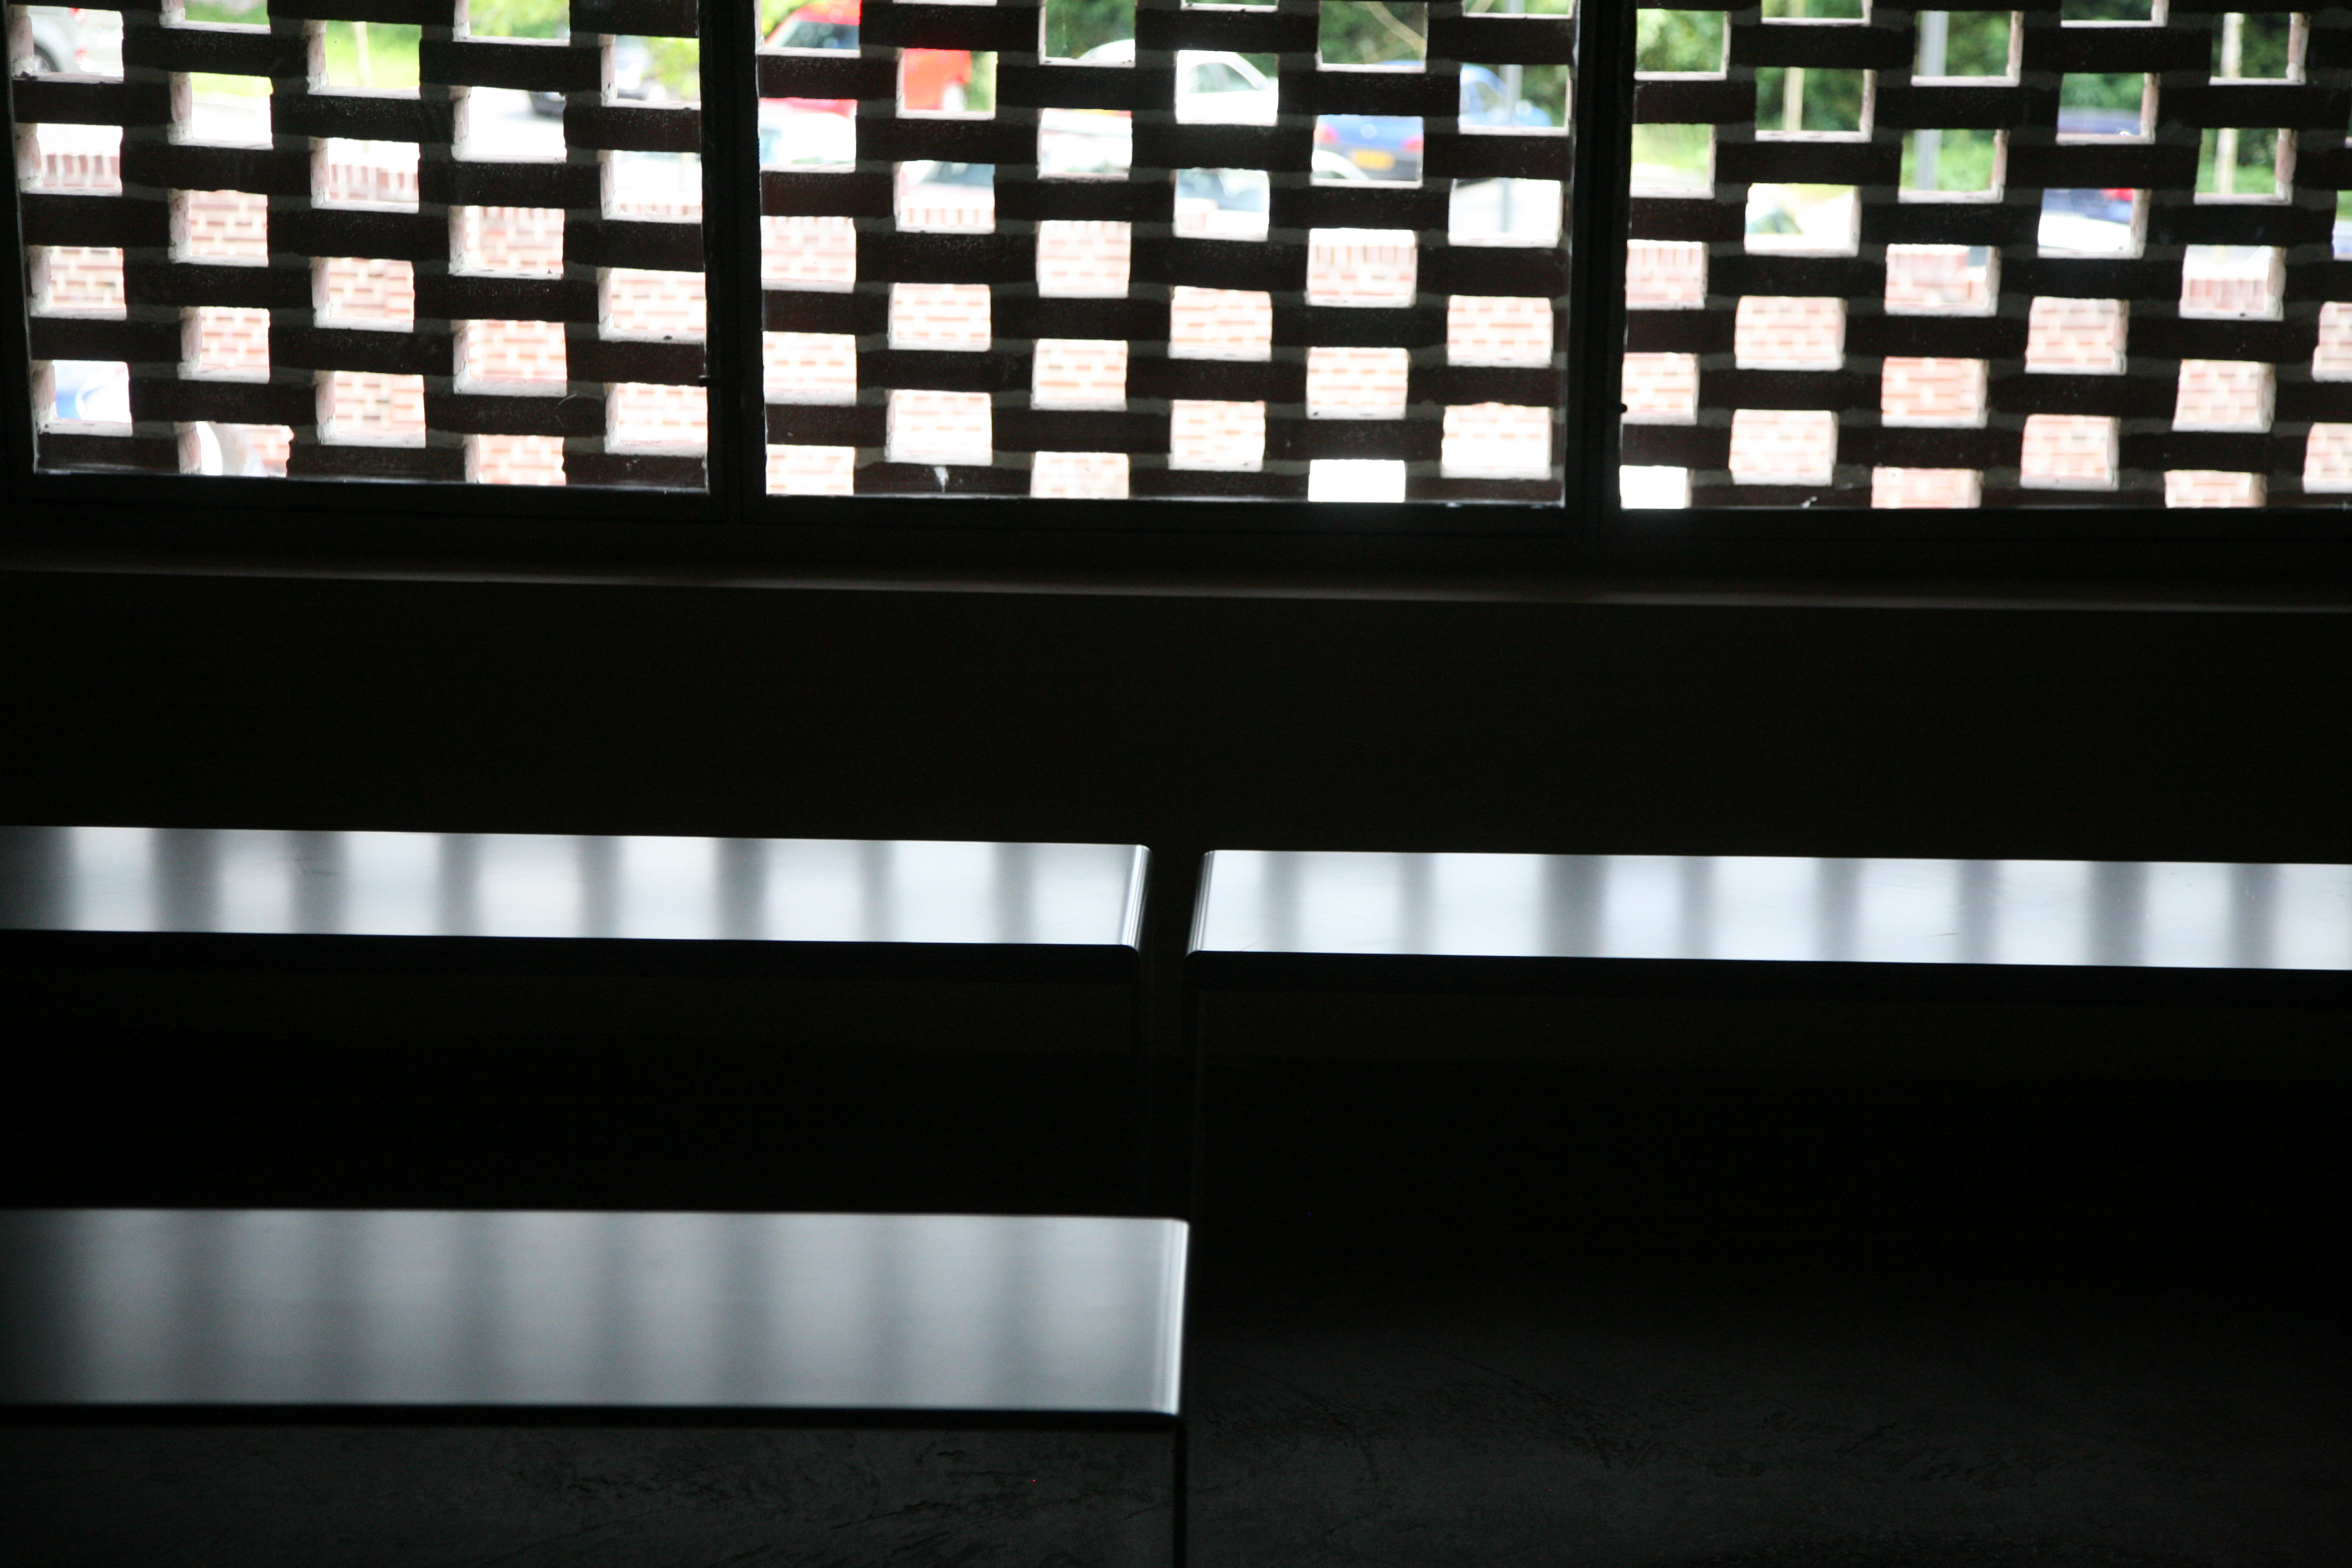
light, architecture, white, bench, number, social, line, black, furniture, lighting, font, swimmingpool, bank, design, symmetry, arquitectura, piscine, banco, utopia, shape, washroom, architektur, banc, guise, socialism, godin, aisne, palaissocial, utopie, socialpalace, hygiene, waschraum, buanderie, phalanst re, familist re, ba o, 19 me, computer keyboard